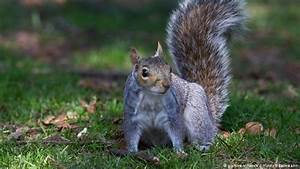
Label: scoiattolo